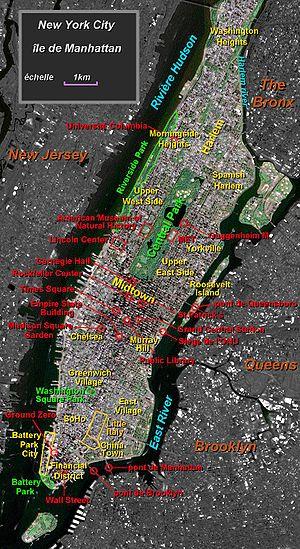
Cet article concerne une liste des musées et des institutions culturelles de la ville de New York aux États-Unis. New York est l'un des foyers culturels du monde contemporain grâce à ses centaines d'institutions culturelles et sites historiques. La liste suivante ne recherche pas d'exhaustivité mais recense par thème quelques-uns des plus importants lieux de culture dans la « Big Apple ».
L’île de Montréal est située au confluent du fleuve Saint-Laurent et de la rivière des Outaouais dans le sud-ouest du Québec. C’est la plus grande île de l’Archipel d'Hochelaga et la deuxième île fluviale la plus peuplée au monde, après Zhongshan Dao et devant Manhattan. Elle coïncide avec une grande partie du territoire de la ville de Montréal et avec celui d’autres municipalités. À elle seule, elle regroupe environ le quart de la population du Québec.
Manhattan est l'un des cinq arrondissements de New York, les quatre autres étant le Bronx, Queens, Brooklyn et Staten Island. Il correspond en majeure partie à l'île de Manhattan, d'une superficie de 58,8 km², entourée par le fleuve Hudson à l'ouest, l'Upper New York Bay au sud, l'East River à l'est et la Harlem River au nord.